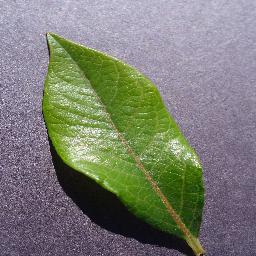
Label: Blueberry___healthy